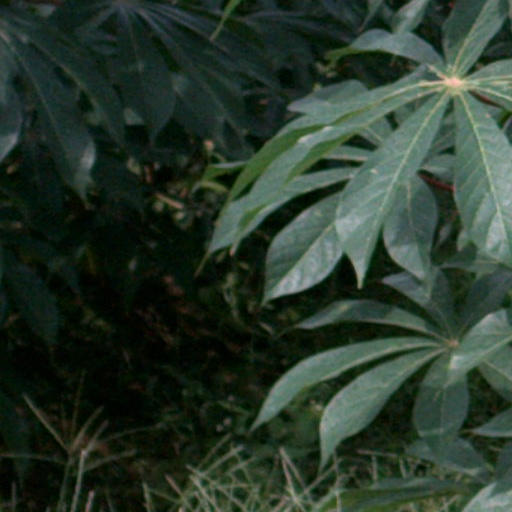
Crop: cassava